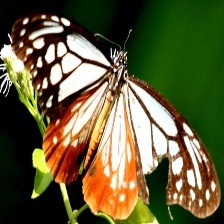
Species: CHESTNUT